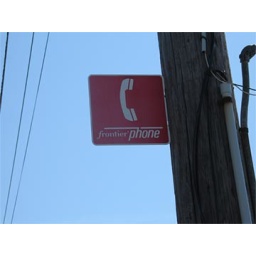
the phone sign is too small and too high above the road by submarine sandwich store by Southtown Plaza